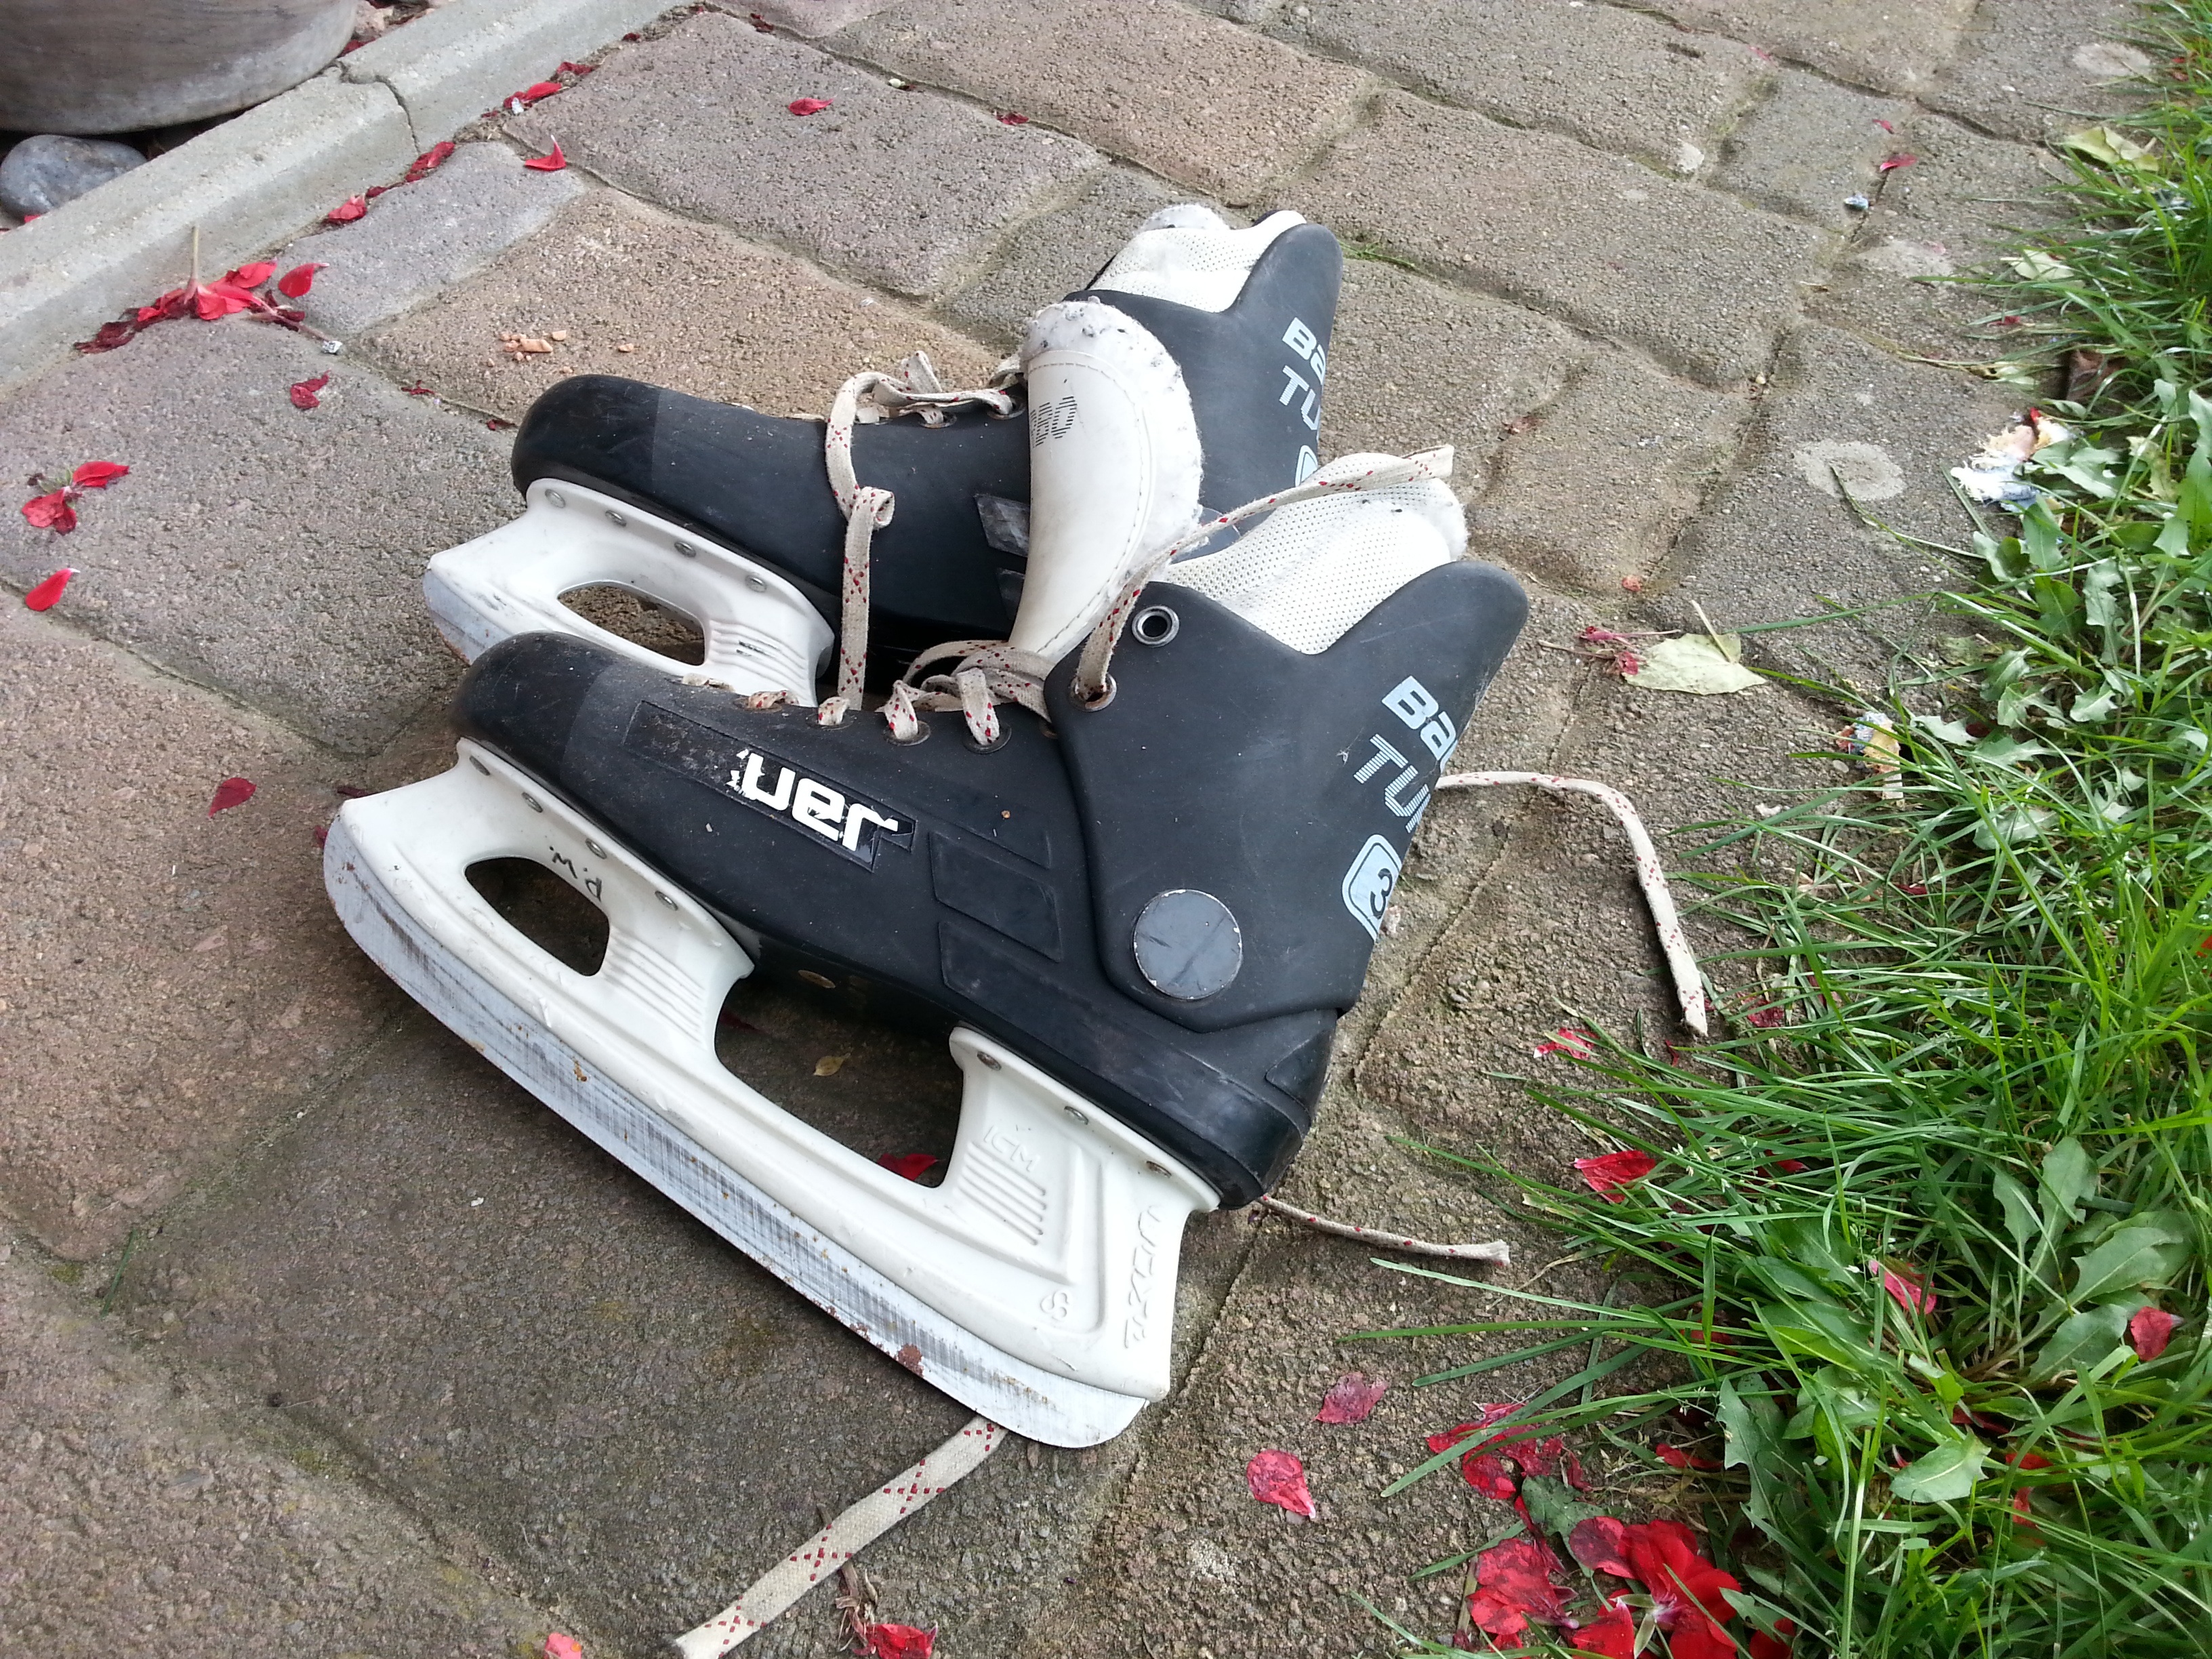
shoe, winter, car, summer, vehicle, motor vehicle, sports equipment, bumper, product, children, worn out, auto part, skates, automotive exterior